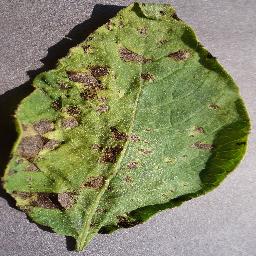
Label: Potato___Early_blight